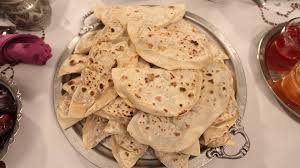
Yemek: borek